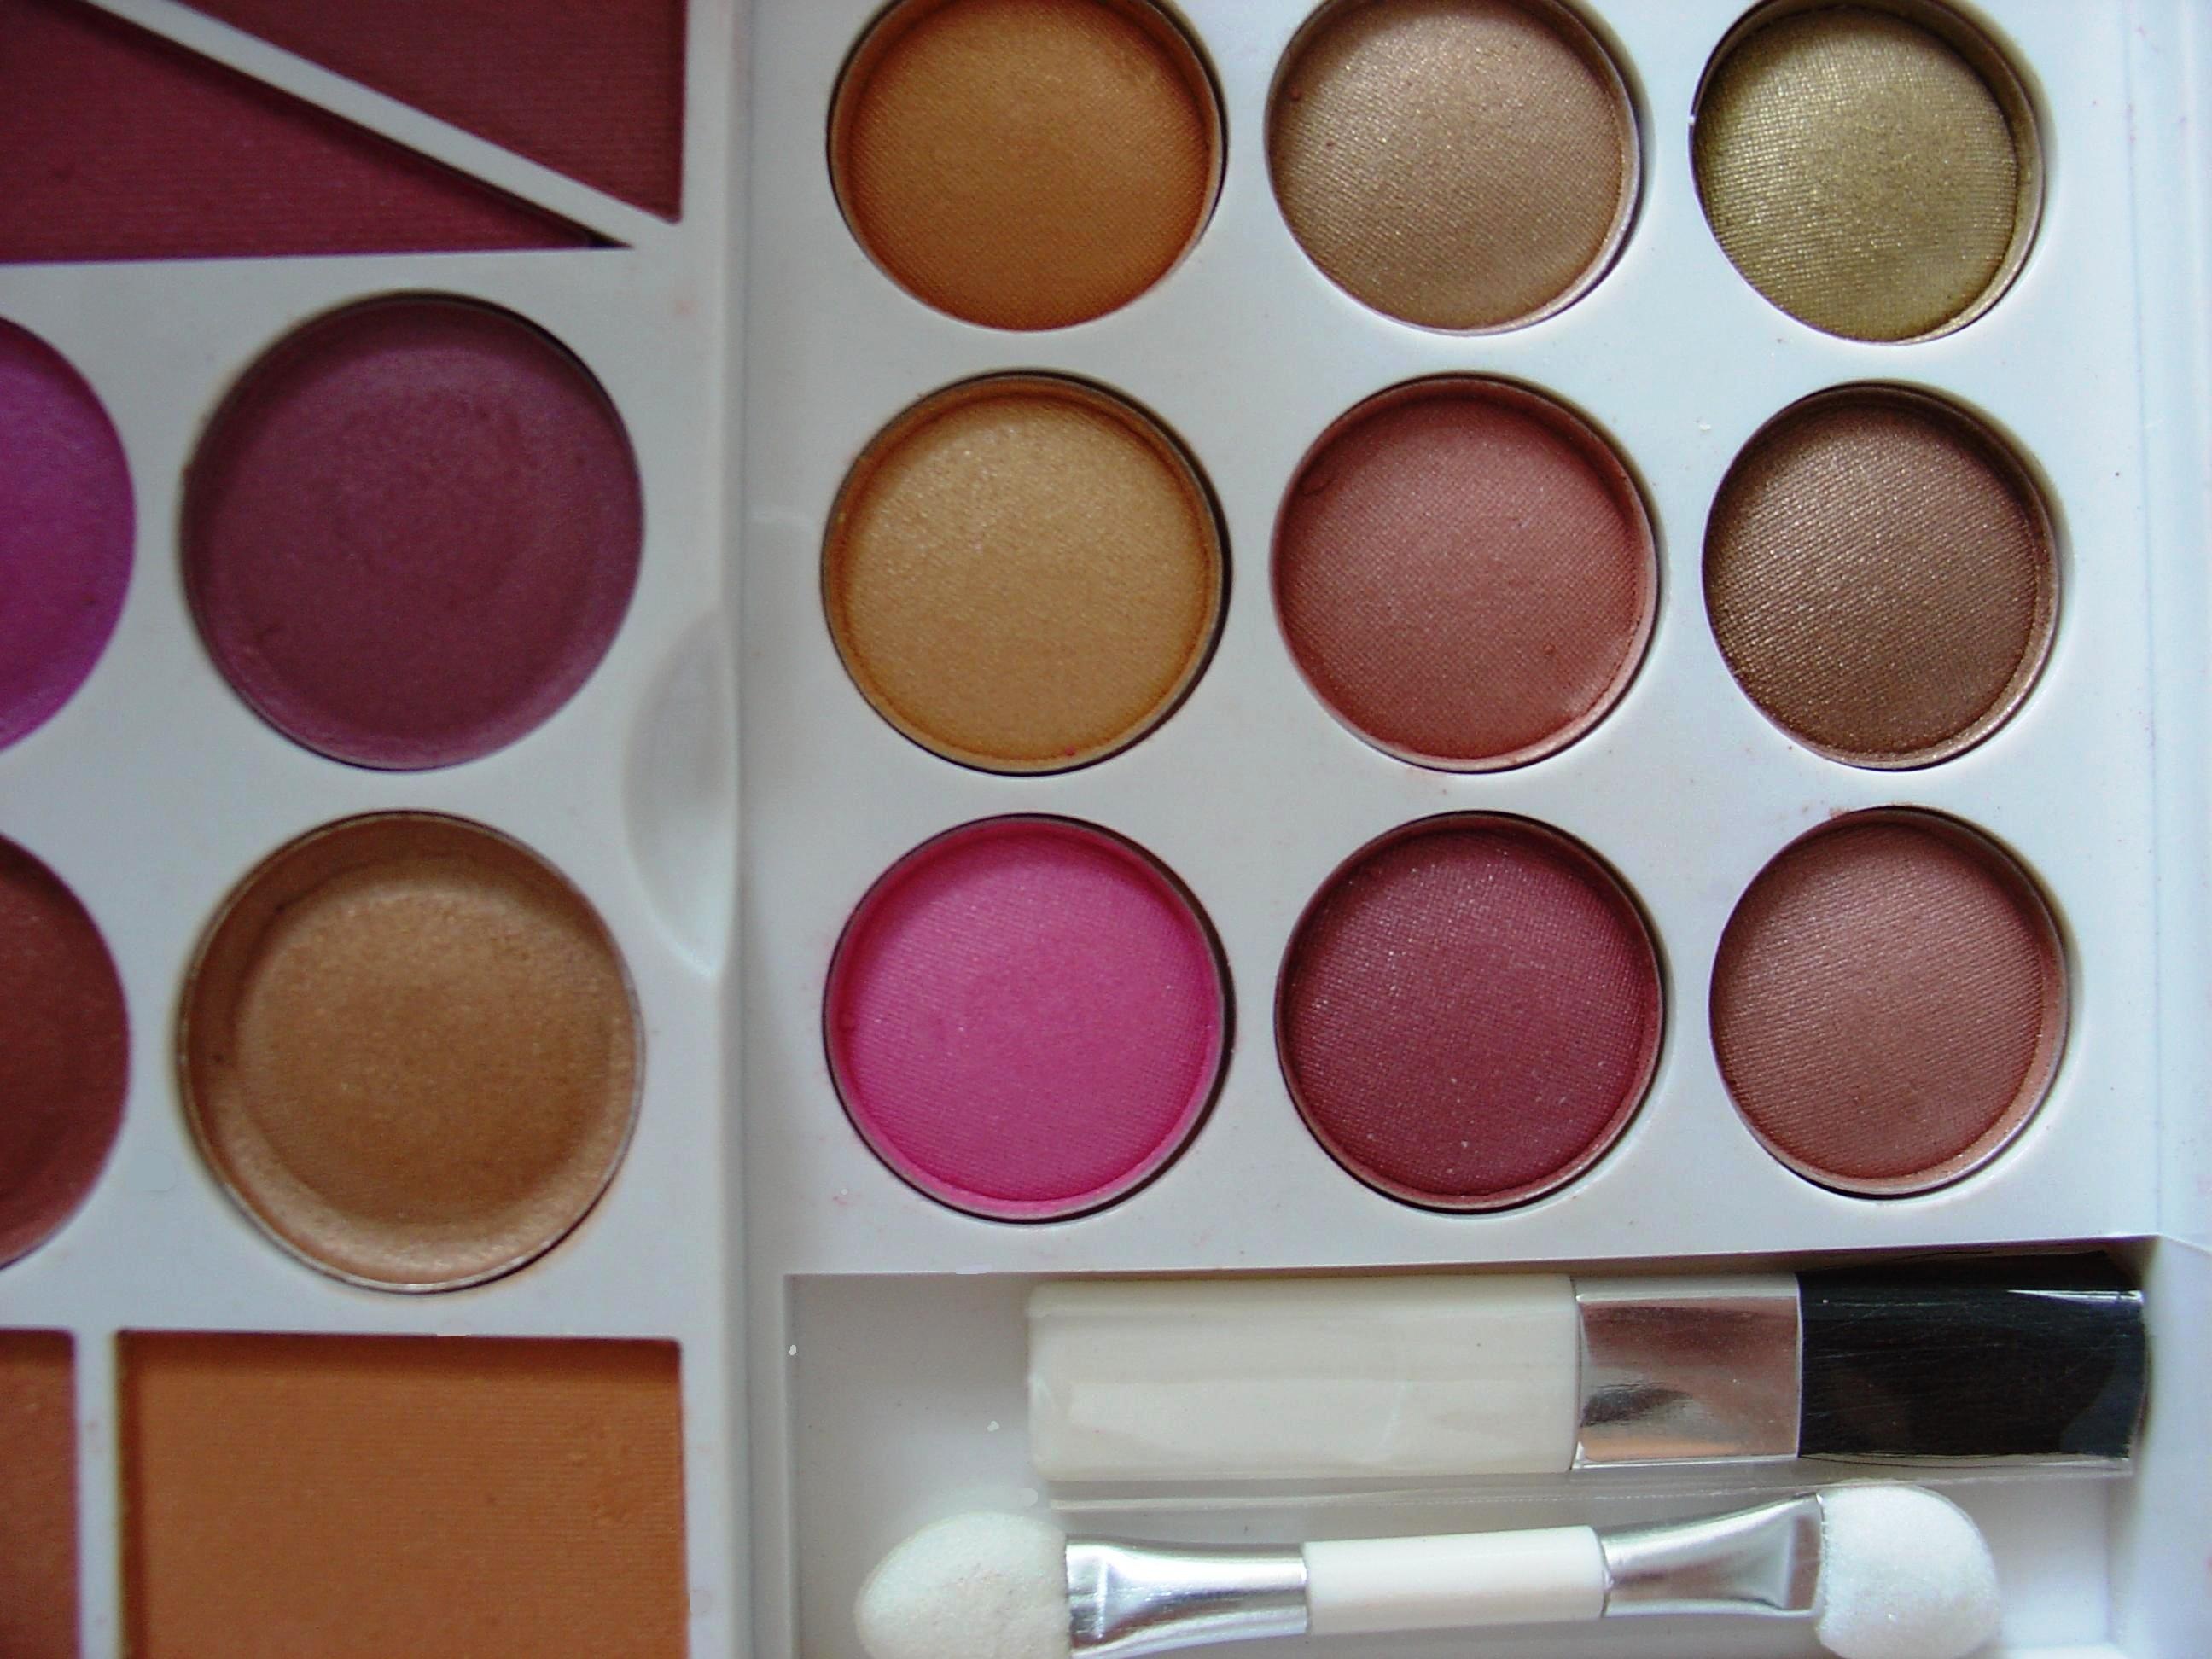
color, colorful, pink, lip, human body, face, shadows, cheek, eye, beauty, organ, cosmetics, eye shadow, the palette